Caroline Chisholm

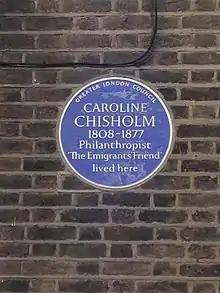
Plaque at 32 Charlton Place, Islington, London

In 1854 Chisholm returned to Australia aboard the "Ballarat". She toured the Victorian goldfields and was appalled by the conditions en route. She proposed the construction of shelter sheds about a day's walk apart so that prospectors and their families could travel to the work of the goldfields. The project received support from the government. Chisholm continued to work in Melbourne, travelling to and from the home and store which the Chisholms had purchased in Kyneton. She joined her family there three years later. Archibald served as a magistrate during his time in Kyneton, and the two elder sons helped him run the store.